Itō Yoshisuke

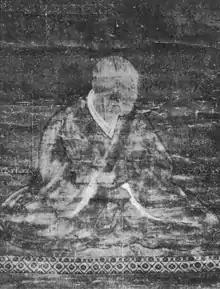
Itō Yoshisuke

In 1538, he became the head of the Itō clan. In 1542, he restored his old territory occupied by the Shimazu clan.